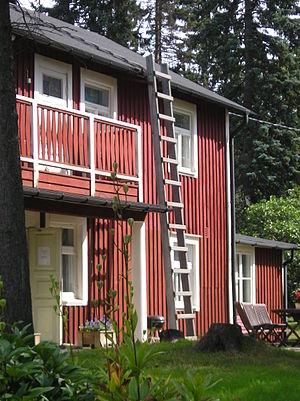
La Villa Rouge, ancienne dépendance du manoir de Lauttasaari, est aujourd'hui un des plus vieux bâtiments de la capitale finlandaise Helsinki (inaugurée en 1793)
Lauttasaari, terme finnois signifiant en français « Île du Bac », en suédois Drumsö, est une île du golfe de Finlande située à l'ouest du centre-ville d'Helsinki, la capitale finlandaise. Elle constitue avec quelques îlots avoisinants un quartier et un district de cette municipalité, dont elle dépend administrativement. Avec plus de 20 000 habitants, c'est la deuxième île la plus peuplée du pays.